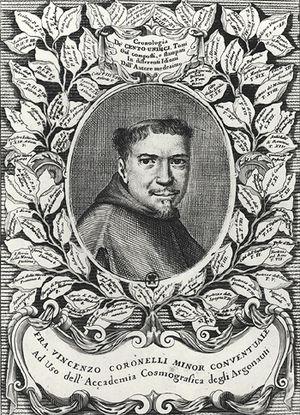
Vincenzo Maria Coronelli est un moine franciscain conventuel et docteur en théologie italien cartographe, cosmographe, fabricant de globes et encyclopédiste.